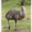
Label: bird